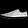
Label: Sneaker